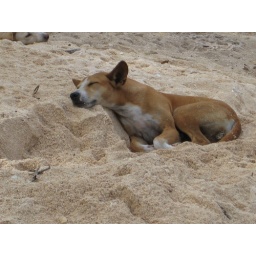
Even the dogs at southern Samar enjoy their nap in the beach